Your Favourite London Sounds

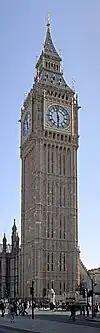
The disc opens with the sound of Big Ben, the most popular choice.

According to "The Los Angeles Times" writer Jill Lawless, "Your Favourite London Sounds" is an aural collage of London's distinctive soundscape, one which "has inspired Londoners to close their eyes and listen to their city." Author David M. Frohlich writes the project demonstrates that the favourite sounds of London are "highly idiosyncratic, and just as likely to include man-made sounds as natural sounds", while Lawless said the release "confirms Londoners' intense and idiosyncratic relationship with the urban soundscape." The subjects are diverse, ranging from frying onions, "rain on skylight while lying in bed", "the call to prayer from an east London mosque", double-decker buses, coffee makers, a voicemail message, a bicycle crossing a canal towpath, a hissing bus door, a noisy street market, birds, traffic, taxis, trains, geese, wailing sirens, humming power plants, lapping rivers and "electronic bleeps at supermarket checkouts." Kenneth Goldsmith opines that the project provides "an odd way to think about a city", while according to John L. Walters, the release is "not that outlandish" as many of Cusack's prior albums, including "Where Is the Green Parrot?" (1999), similarly include lengthy field recordings.